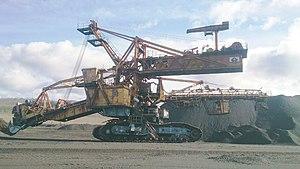
La pelle mécanique hydraulique est un engin de chantier également connu sous le nom de pelle hydraulique, pelleteuse ou excavatrice. Quand elle est de petite taille, on parle de minipelle, de midipelle ou encore de micropelle.